RAF Valley

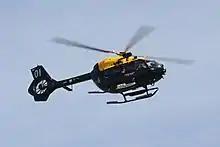
An Airbus Jupiter HT.1 of No. 202 Squadron part of No. 1 Flying Training School.

No. 4 Flying Training School (No. 4 FTS) trains RAF and Royal Navy pilots to fly fast jets, prior to training on an Operational Conversion Unit. No. 4 FTS consist of three units, No. 72 Squadron, No. 4 Squadron and No. 25 Squadron, flying the Texan T.1 and BAE Systems Hawk T.2.